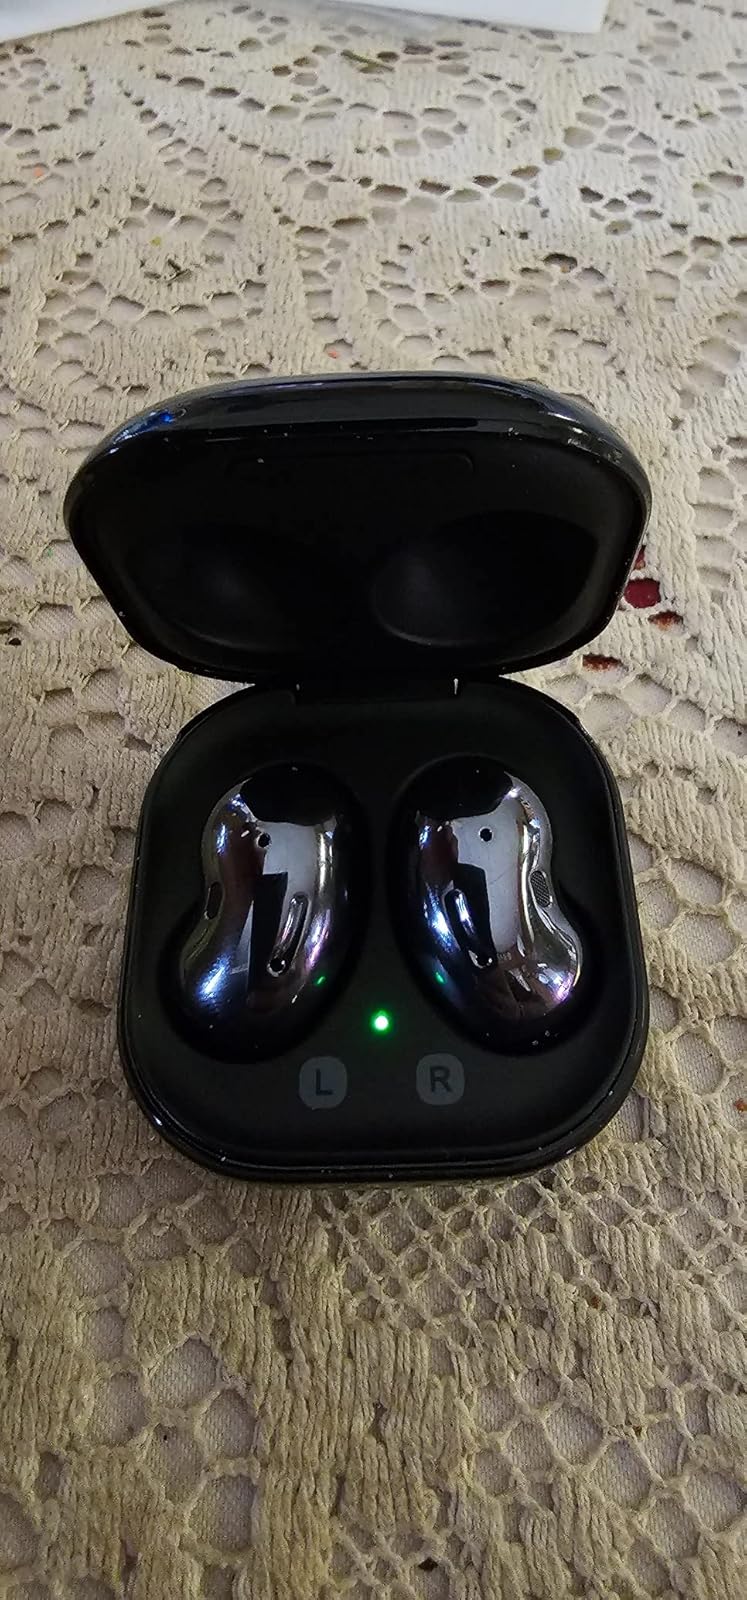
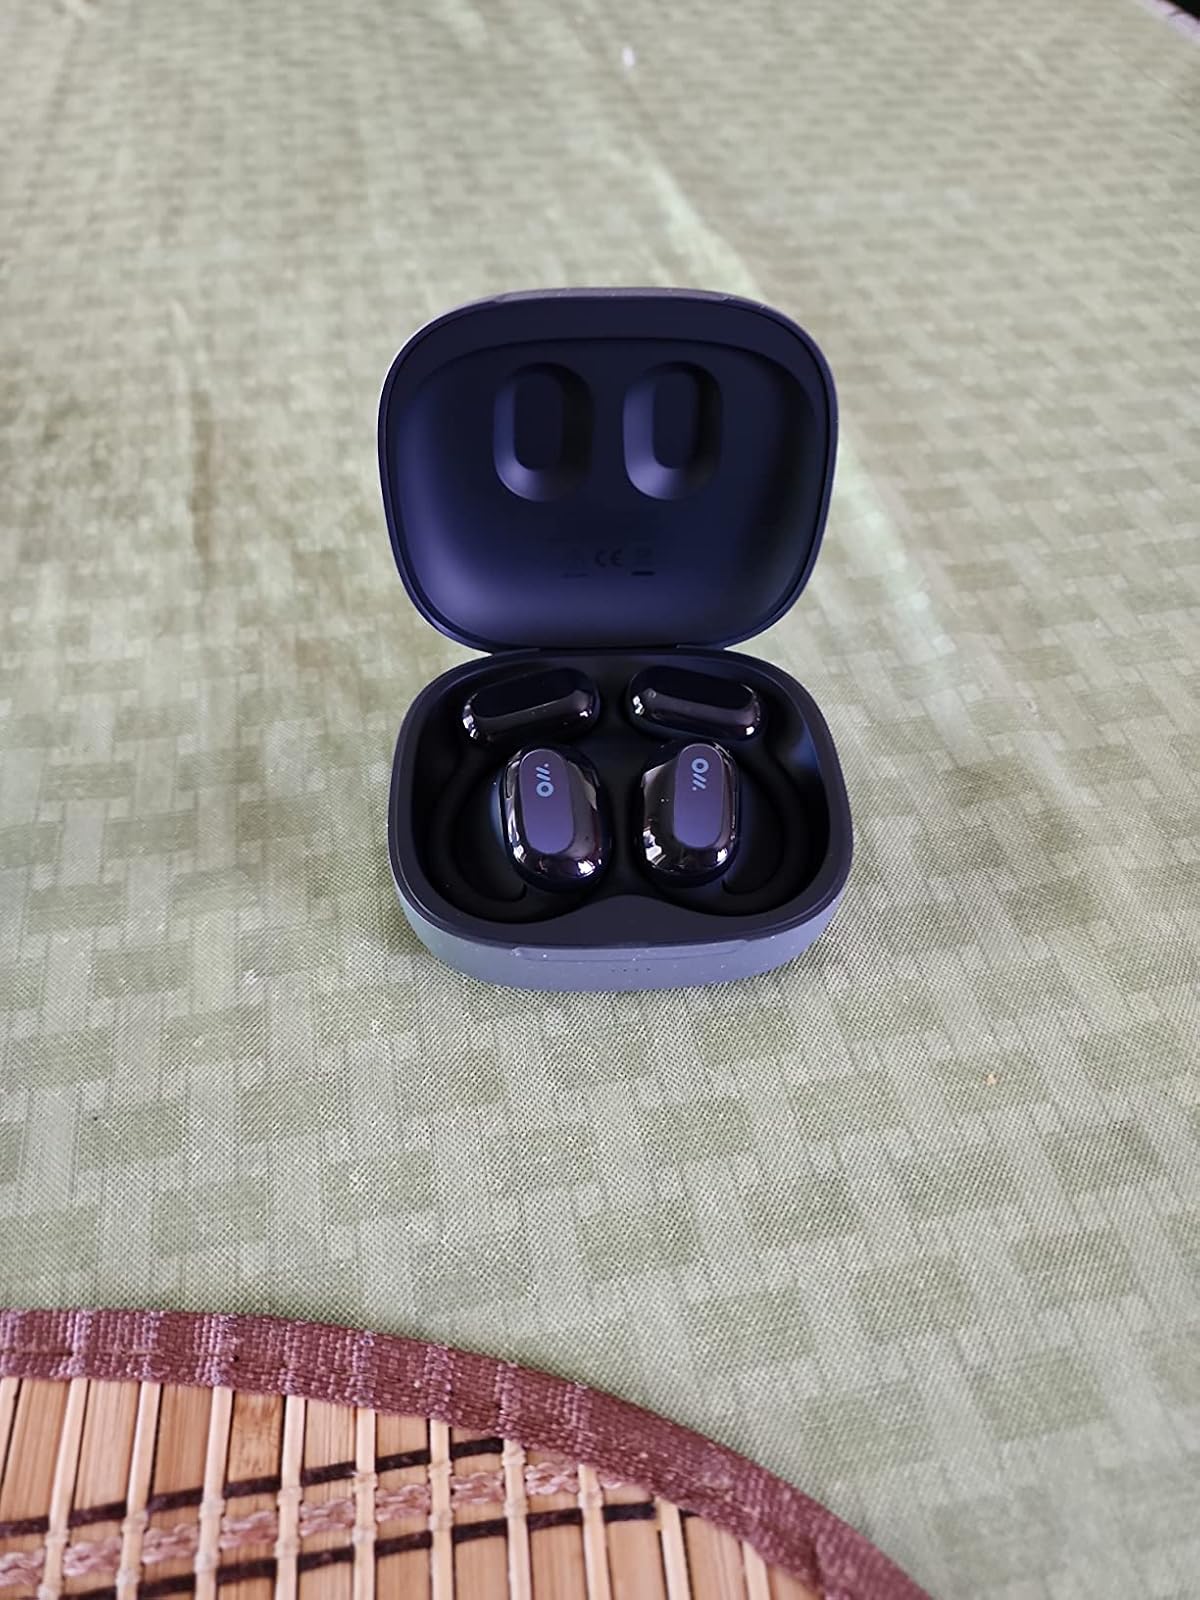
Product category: earbuds
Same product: no